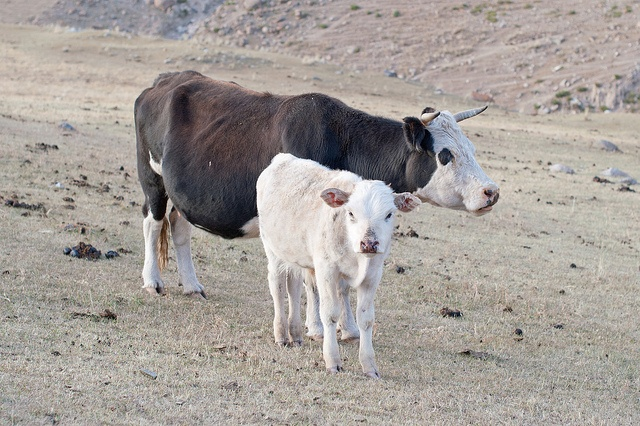
A cow and its calf standing in a field grazing.
A cow and her heifer grazing in a dry grassy area
A male cow with a calf standing in an open area.
A black bull and a white cow stand together in a field.
A cow and calf stand together in a field.